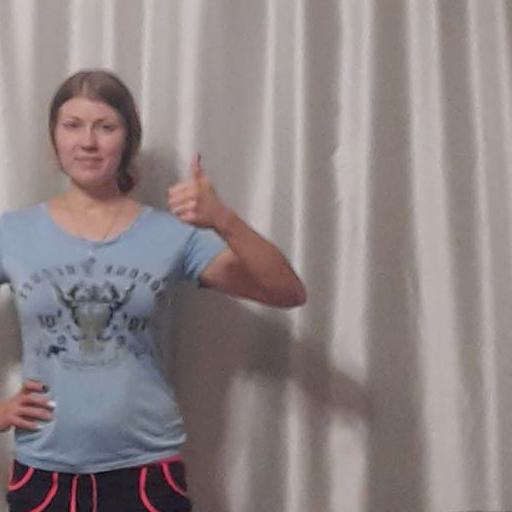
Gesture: like